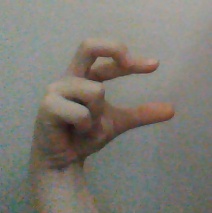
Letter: thal